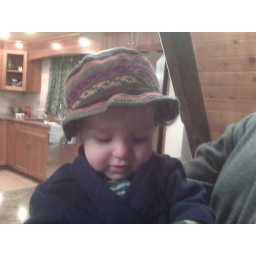
The boy in an odd thrift store hat at his grandmothers house.